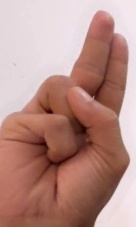
ASL sign: U